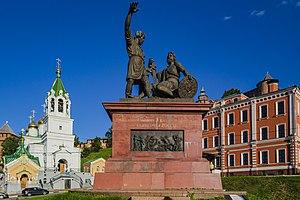
Nijni Novgorod ou Nijni-Novgorod est une des principales villes de Russie. Elle est située dans la partie centrale de la Russie européenne au confluent de la Volga et de l'Oka, à 402 km à l'est-nord-est de la capitale du pays Moscou. Sa population s'élève à 1 266 871 habitants en 2016, ce qui en fait la cinquième agglomération de Russie. La ville est la capitale de l'oblast de Nijni Novgorod, du district fédéral de la Volga et le centre économique de la région économique de Volga-Viatka.
Le jour de l'Unité nationale ou jour de l'Unité du Peuple était célébré du temps de l'Empire Russe jusqu'en 1917 et est redevenue en 2005 une fête de la Fédération de Russie. Le 4 novembre, cette journée commémore la révolte populaire qui expulsa de Moscou en novembre 1612 les forces d'occupation polono-lituaniennes, marquant la fin du Temps des Troubles et des interventions étrangères en Russie lors de la Guerre polono-russe. Cette fête célèbre le peuple russe qui, au-delà des différences sociales, s'unit pour protéger la Russie même en l'absence d'un Tsar ou d'un patriarche fort à sa tête. Dès 1613 le tsar Michel Iᵉʳ de Russie institua une fête en l'honneur du « jour de la libération de Moscou des envahisseurs polonais ». Cette fête fut abandonnée en 1917 pour être remplacée par les commémorations de la Révolution avant d'être ré-instituée après la chute de l'Union soviétique.